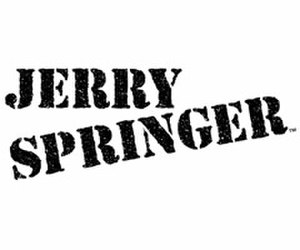
The Jerry Springer Show
The Jerry Springer Show Logo
The Jerry Springer Show er et amerikansk talkshow, med Jerry Springer som vært. Talkshowet er berømt og berygtet for sine vanvittige historier, der ofte inkluderer emner om incest, racisme, utroskab og andet. Talkshowet er ofte det man forbinder med "Trash TV", der var et kendetegnende begreb for en række tabloid-talkshows fra slut 80'erne op gennem 90'erne. I Danmark blev programmet vist på TV3.